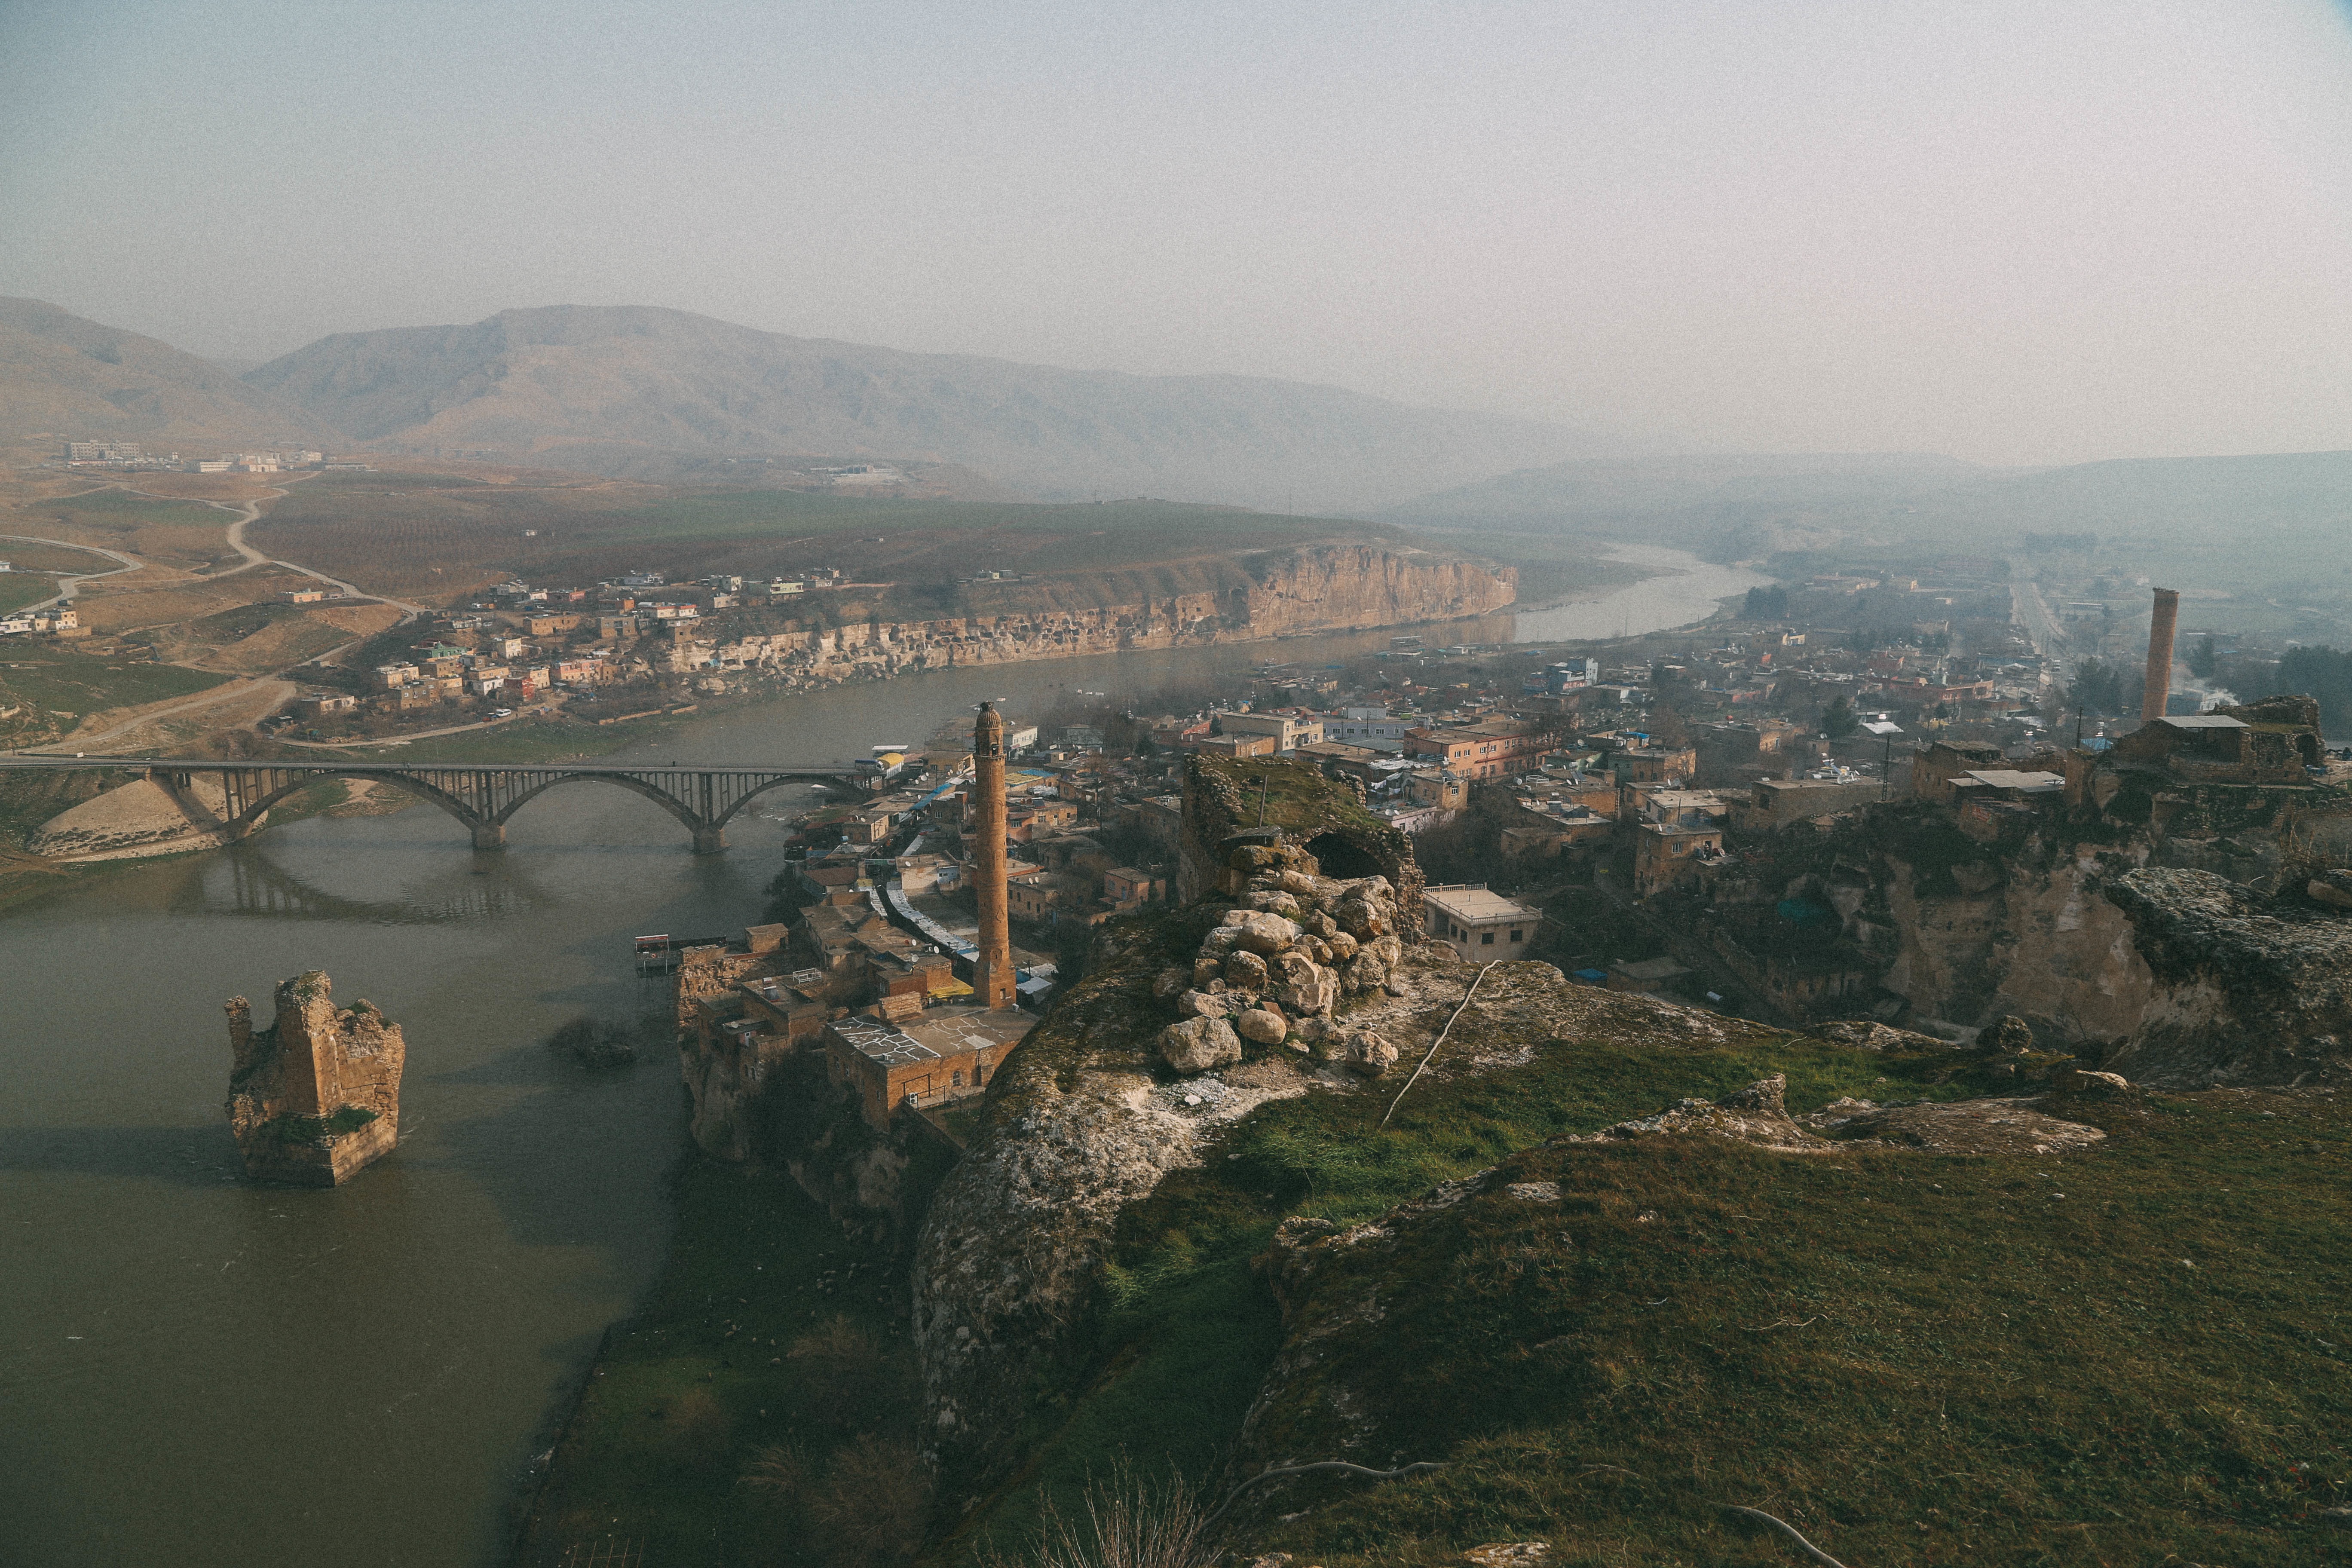
landscape, sea, coast, mountain, morning, hill, river, mountain range, cliff, bay, terrain, aerial photography, atmospheric phenomenon